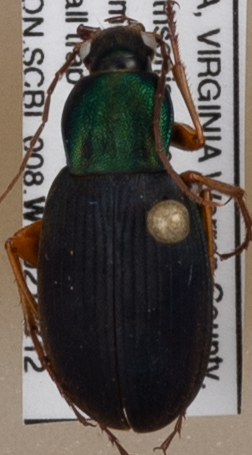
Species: Chlaenius aestivus
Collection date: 2021-08-12
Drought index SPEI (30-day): -0.436
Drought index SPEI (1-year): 0.142
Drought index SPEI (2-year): -0.226